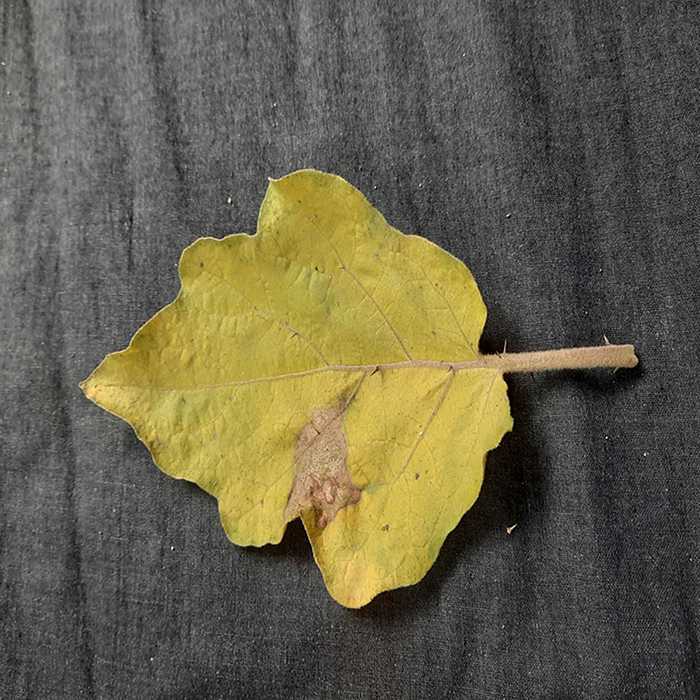
Plant: Eggplant
Label: Eggplant verticillium wilt